Çağlar Çorumlu

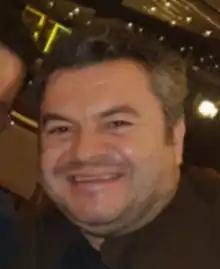

Çorumlu was born in 1977 in Merzifon. His parents were teachers. In 1994, he graduated from Merzifon High School and then moved to Eskişehir. In 2000, he finished his studies at Anadolu University with a degree in tourism and hotel management.. While studying, he joined the theatre club of his university. After finishing his studies, he moved to Istanbul in 2000 to pursue a career in theatre. He soon started a career on stage as well as on television.